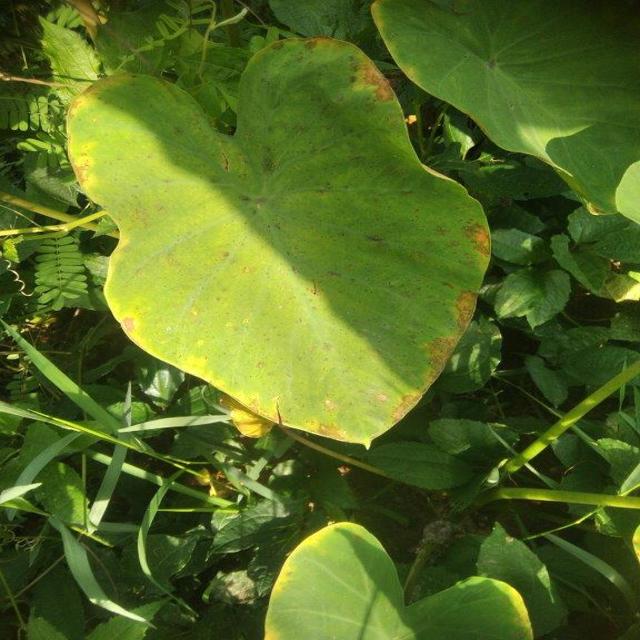
Label: Mid_Blight